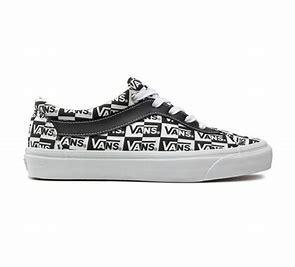
Brand: Vans
Model: Bold NI